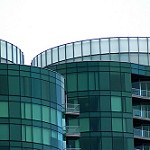
Label: buildings